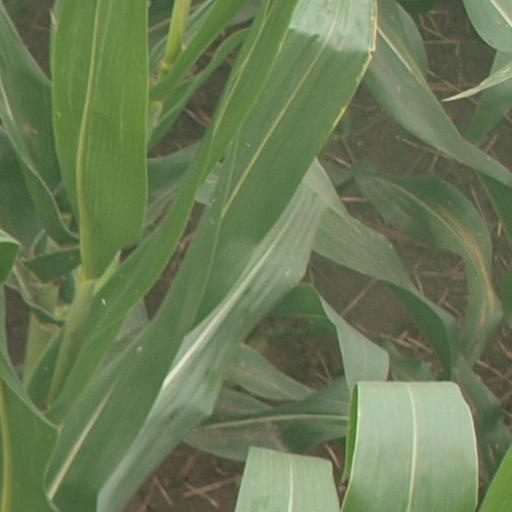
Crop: maize; corn